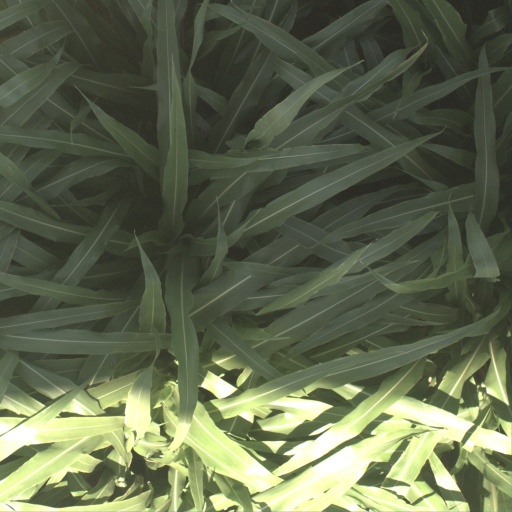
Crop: sorghum